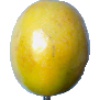
Label: maracuja